Xu Wei

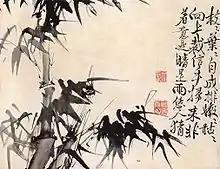
Bamboos

Xu Wei (1521–1593), also known as Qingteng Shanren, was a Chinese painter, playwright, poet, and tea master during the Ming dynasty.